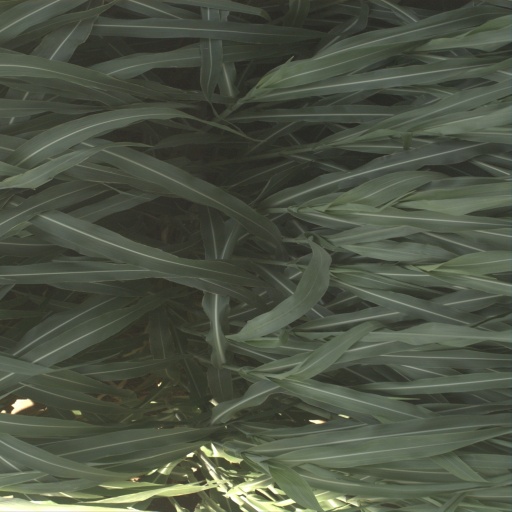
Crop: sorghum